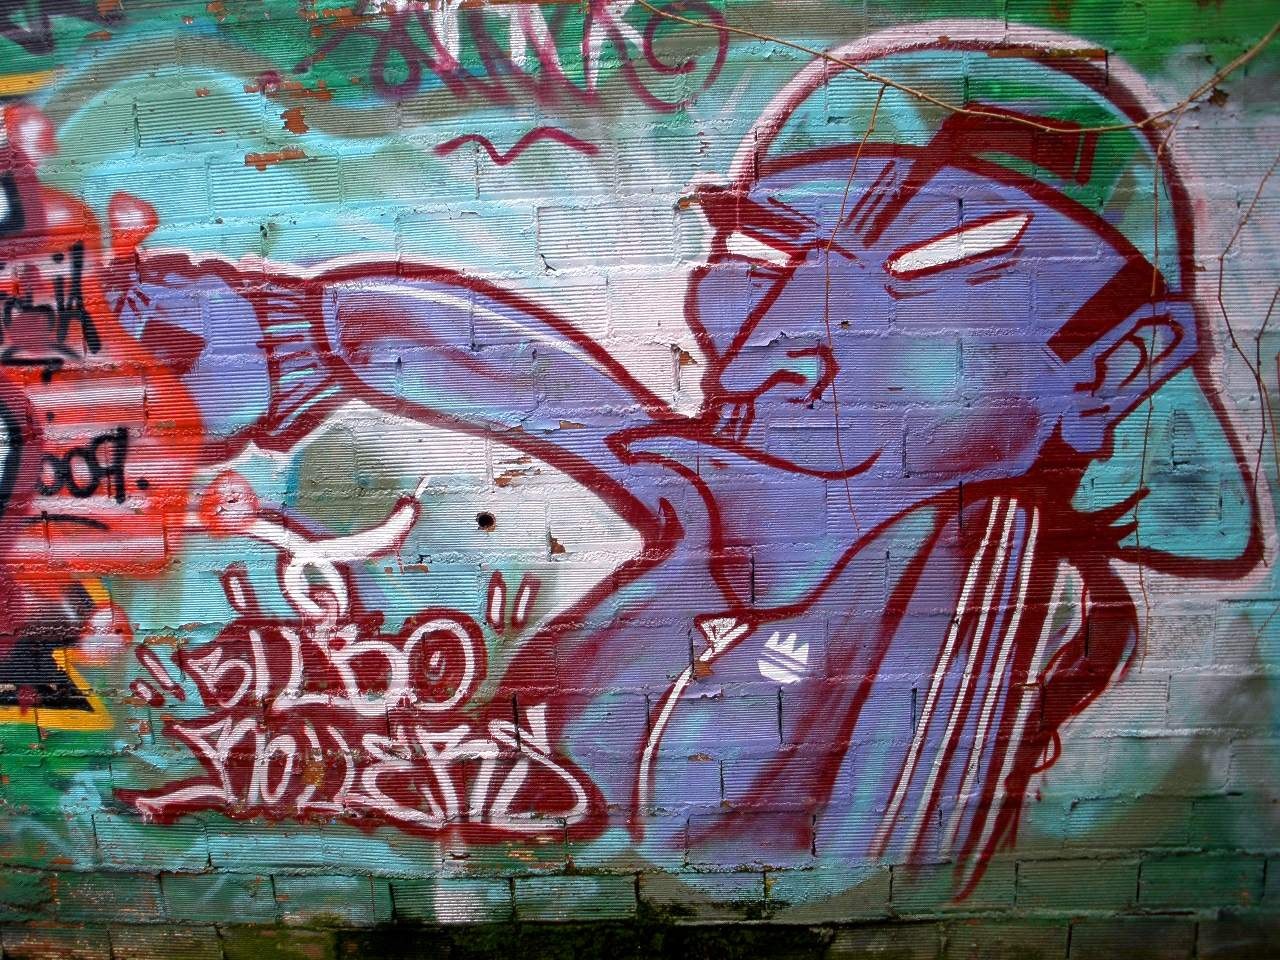
person, baseball, graffiti, painting, face, art, illustration, cap, mural, bilbao, urban area